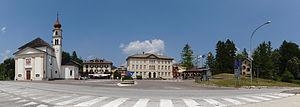
Lavarone est une commune italienne d'environ 1 100 habitants située dans la province autonome de Trente dans la région du Trentin-Haut-Adige dans le nord-est de l'Italie.